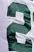
Number: 2